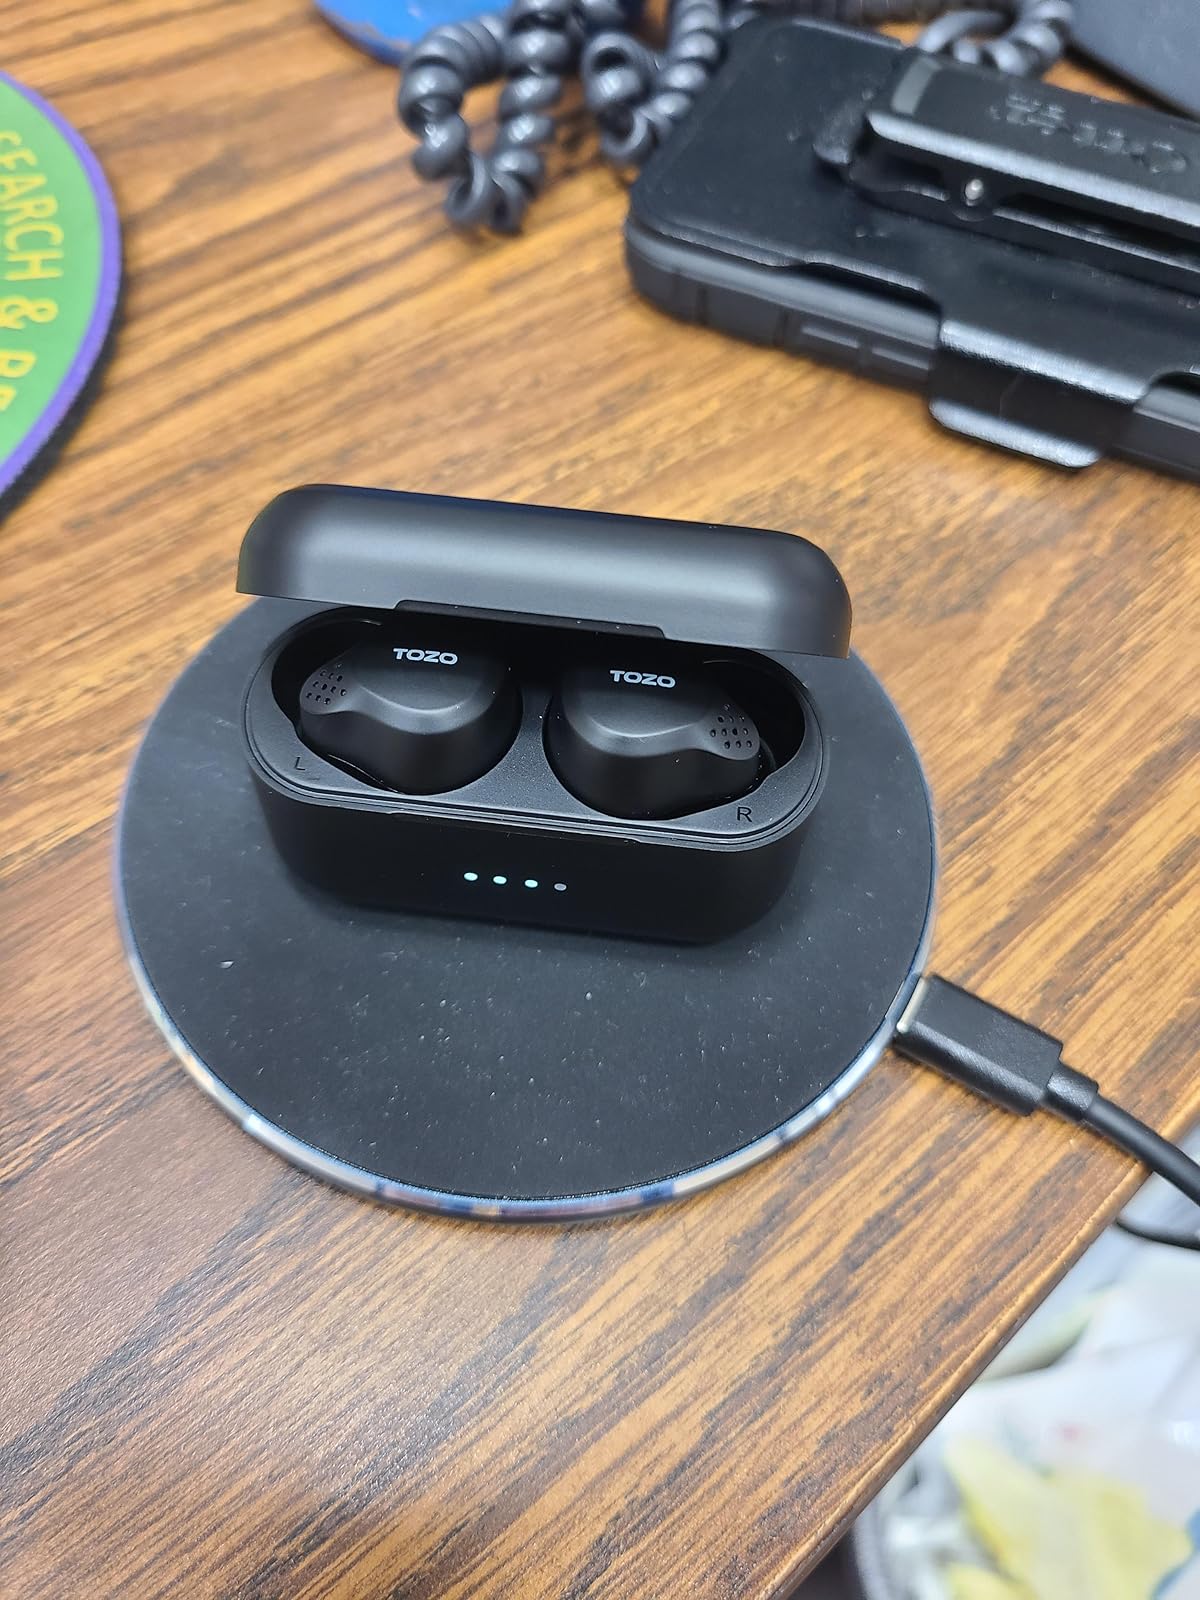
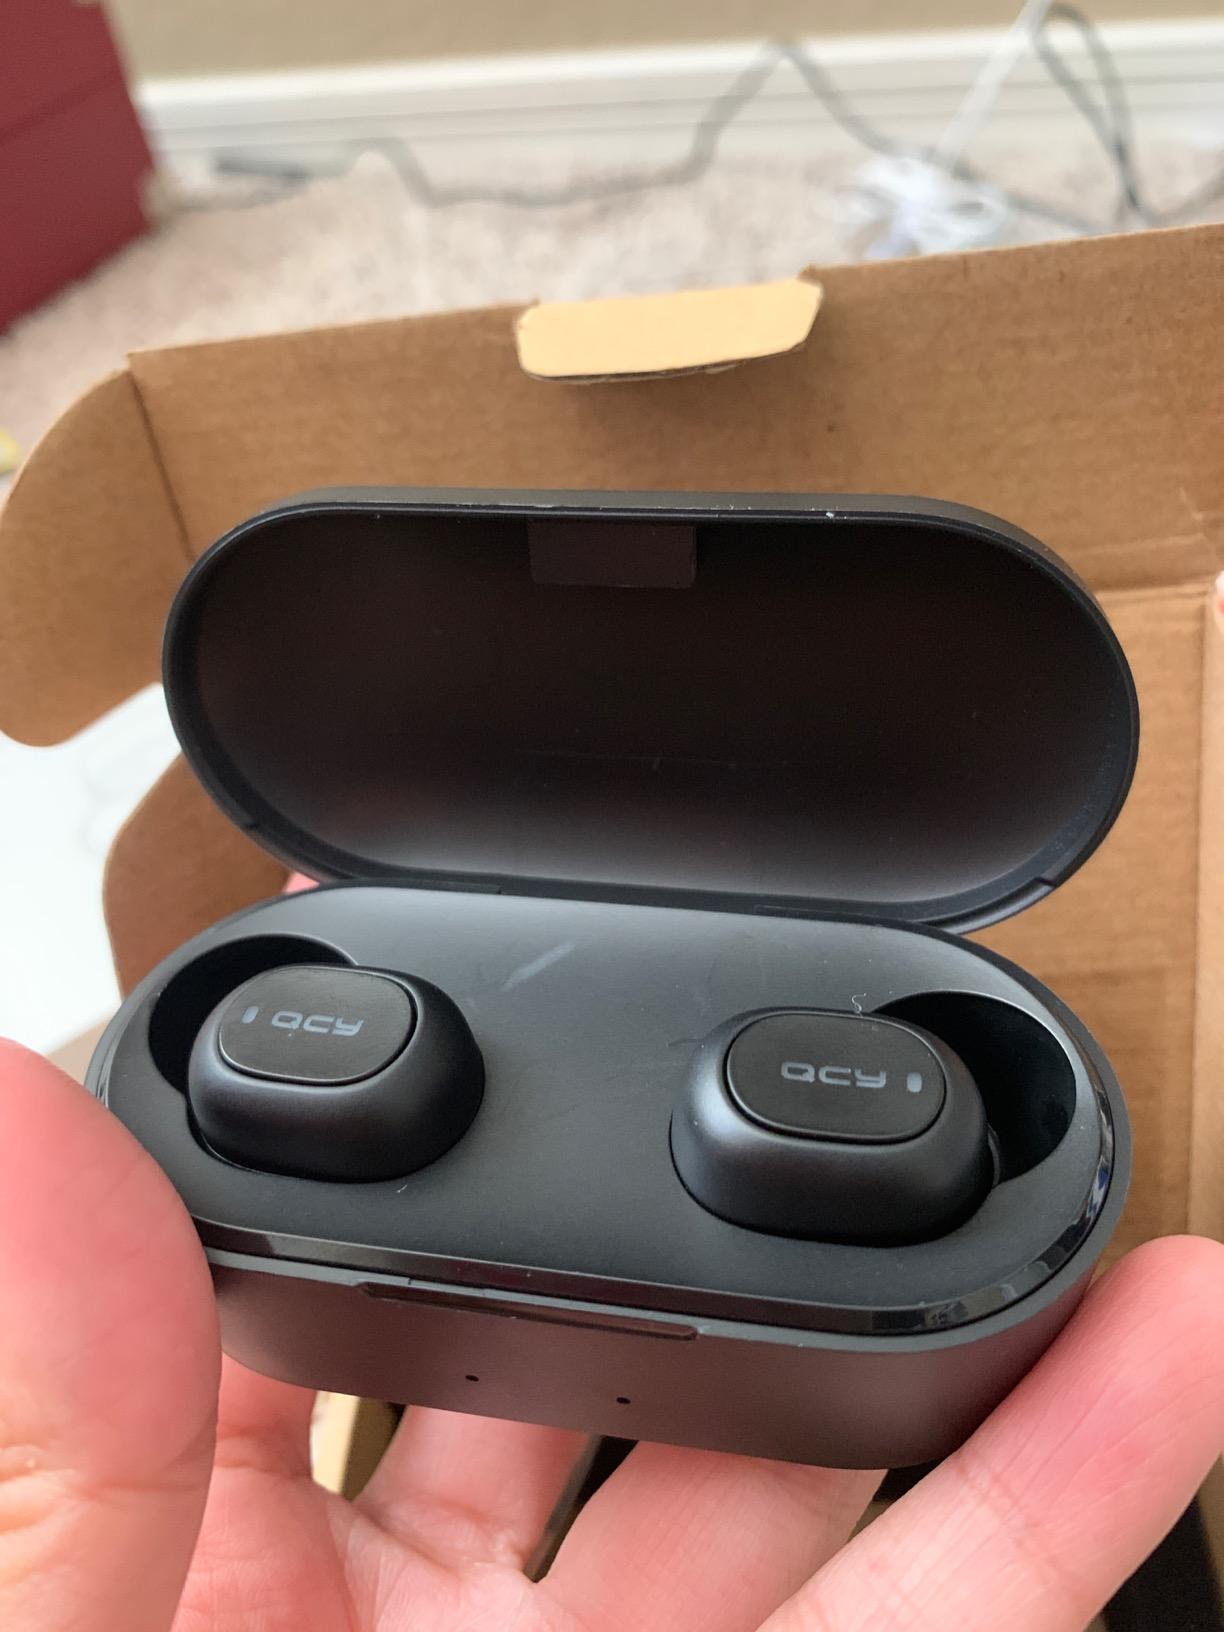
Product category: earbuds
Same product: no